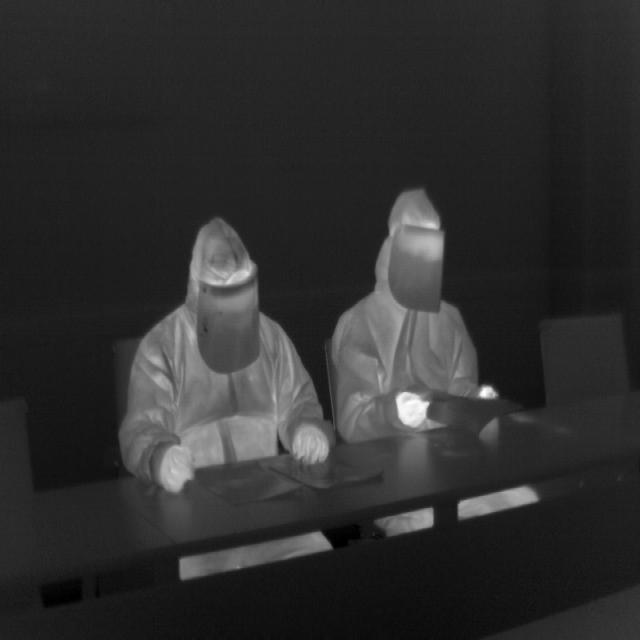
Detected objects:
label: person
label: person